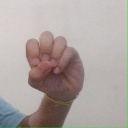
अक्षर: उ